Sayaka Murata

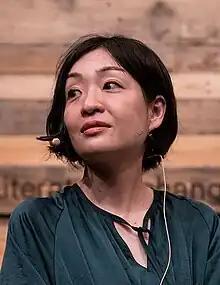
Murata at the LiteratureXchange Festival in Aarhus, Denmark, in 2022

Sayaka Murata (村田沙耶香 "Murata Sayaka"; born August 14, 1979) is a Japanese writer. She has won the Gunzo Prize for New Writers, the Mishima Yukio Prize, the Noma Literary New Face Prize, and the Akutagawa Prize.